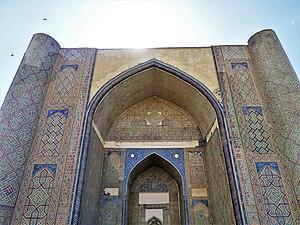
La mosquée Bibi-Khanym, ou Bibi-Khanoum, est une mosquée de la ville de Samarcande, en Ouzbékistan. Elle doit son nom à l'une des femmes de Tamerlan. La construction de cette imposante mosquée intervint à partir de 1399 et s'acheva cinq ans plus tard, en 1404.